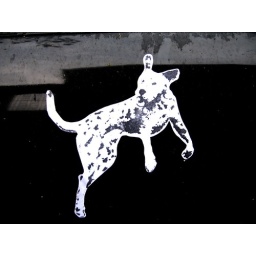
dog in my street [detail]